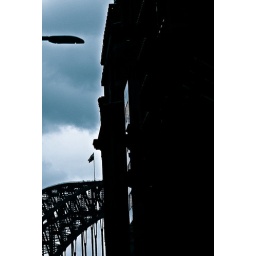
Darkness in the centre of the buildings leaves the contrast of the edges of the building to tell the story